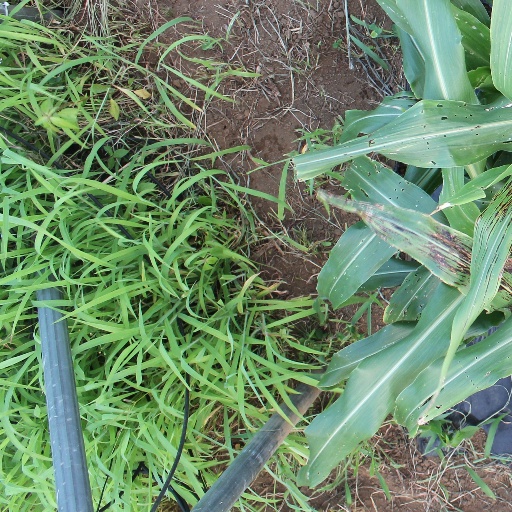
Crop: sorghum